Beer and Revolution

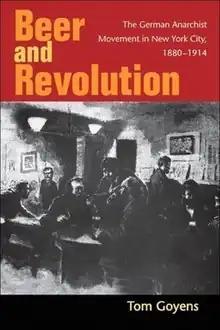

Beer and Revolution: The German Anarchist Movement in New York City, 1880–1914 is a 2007 history book by Tom Goyens following the lives of German immigrant radicals in New York City.